British Standards

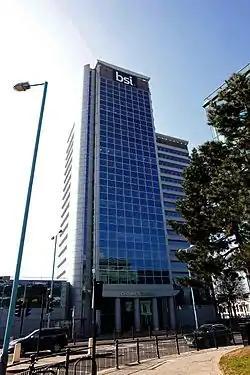
BSI Group headquarters in Chiswick, London.

BSI also publishes a series of Publicly Available Specification (PAS) documents.